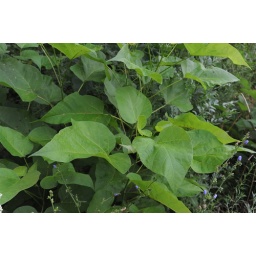
Beside a dirt in an area road full of all sorts of alien plants and insects.